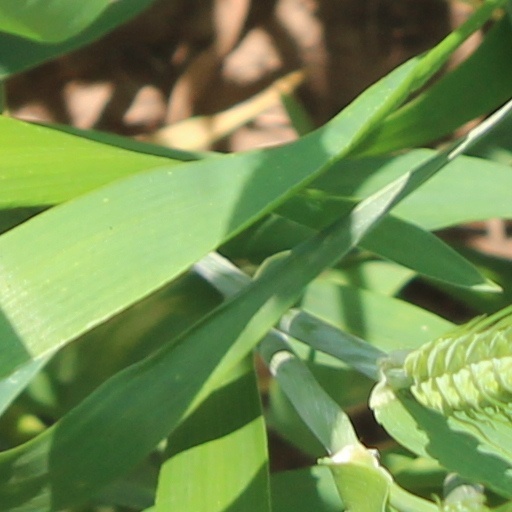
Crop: wheat